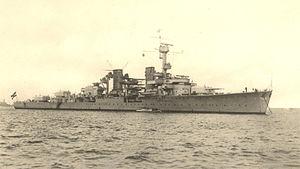
Le Königsberg est l'un des trois croiseurs légers de classe Königsberg de la Kriegsmarine.